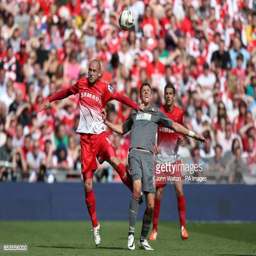
football player and battle for the ball in the air